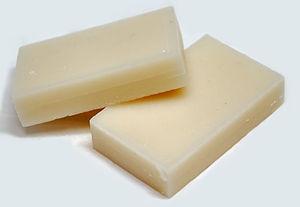
Le mochi est une préparation à base de riz gluant, appelé mochi gome, qui accompagne de nombreuses recettes au Japon. On l'appelle dango mochi ou simplement dango lorsqu'il prend la forme de boulettes. Le mochi est obtenu par pétrissage de riz gluant cuit, qui prend alors l'aspect d'une pâte particulièrement visqueuse.